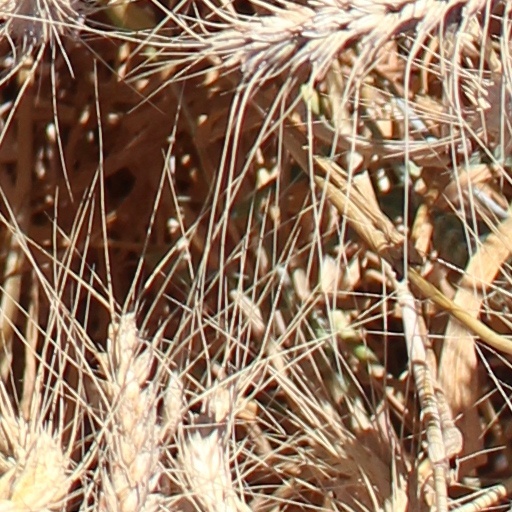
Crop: wheat